Wyndham New Yorker Hotel

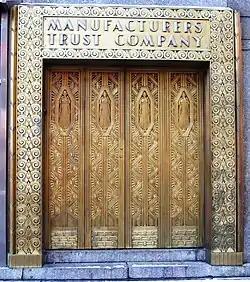
Entrance to the Manufacturers Trust branch

There was a Manufacturers Trust bank branch on the first basement and second floor, designed by Sugarman and Berger. The branch's main entrance was a carved bronze door leading to a lobby, where stairs led up to the second floor and down to the basement. The stairs to the second floor were made of red and black marble and were decorated with a pair of murals by Jambor, which symbolized industry and commerce. The banking room itself had a terrazzo floor and marble walls and columns, as well as large windows on 34th Street. The room contained glass tellers' desks made of bronze and glass, and there was a department for the bank's officers on the eastern wall. The banking room was surrounded by a mezzanine on three sides. The soffit under the mezzanine was made of wood, and there were various pieces of marble furniture. The second floor also contained a women's lounge and service rooms for the bank.